Royal Rumble (1997)

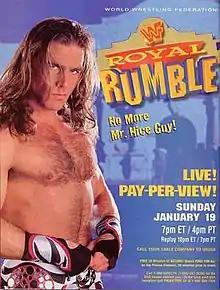
Promotional poster featuring Shawn Michaels

The 1997 Royal Rumble was the 10th annual Royal Rumble professional wrestling pay-per-view (PPV) event produced by the World Wrestling Federation (WWF, now WWE). It took place on January 19, 1997, from the Alamodome in San Antonio, Texas. As has been customary since 1993, the Royal Rumble match winner received a world championship match at that year's WrestleMania. For the 1997 event, the winner received a match for the WWF Championship at WrestleMania 13.